Intermezzo (1939 film)

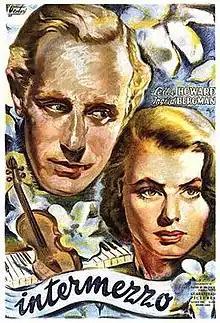
1945 Argentine film poster

Intermezzo (also called Intermezzo: A Love Story) is a 1939 American romantic film remake of the 1936 Swedish film of the same title. It stars Leslie Howard as a married virtuoso violinist who falls in love with his accompanist, played by Ingrid Bergman in her Hollywood debut. Bergman had played the same role in the Swedish original against Gösta Ekman. The film was directed by Gregory Ratoff and produced by David O. Selznick. It features multiple orchestrations of Heinz Provost's title piece, which won a contest associated with the original film's production. The screenplay by George O'Neil was based on that of the original film by Gösta Stevens and Gustaf Molander. It was produced by Selznick International Pictures.